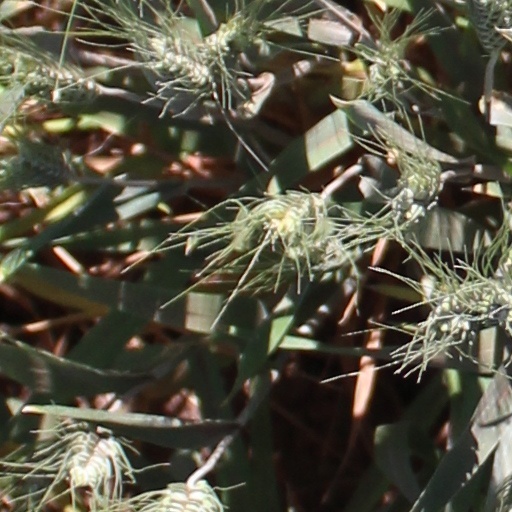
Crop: wheat